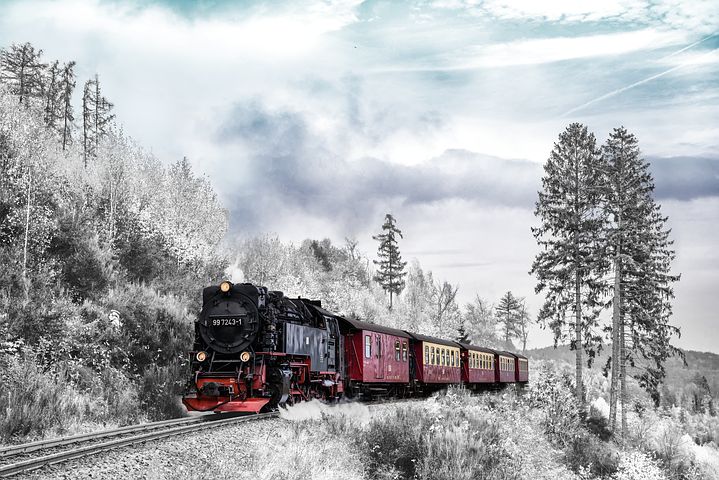
Vehicle type: Trains